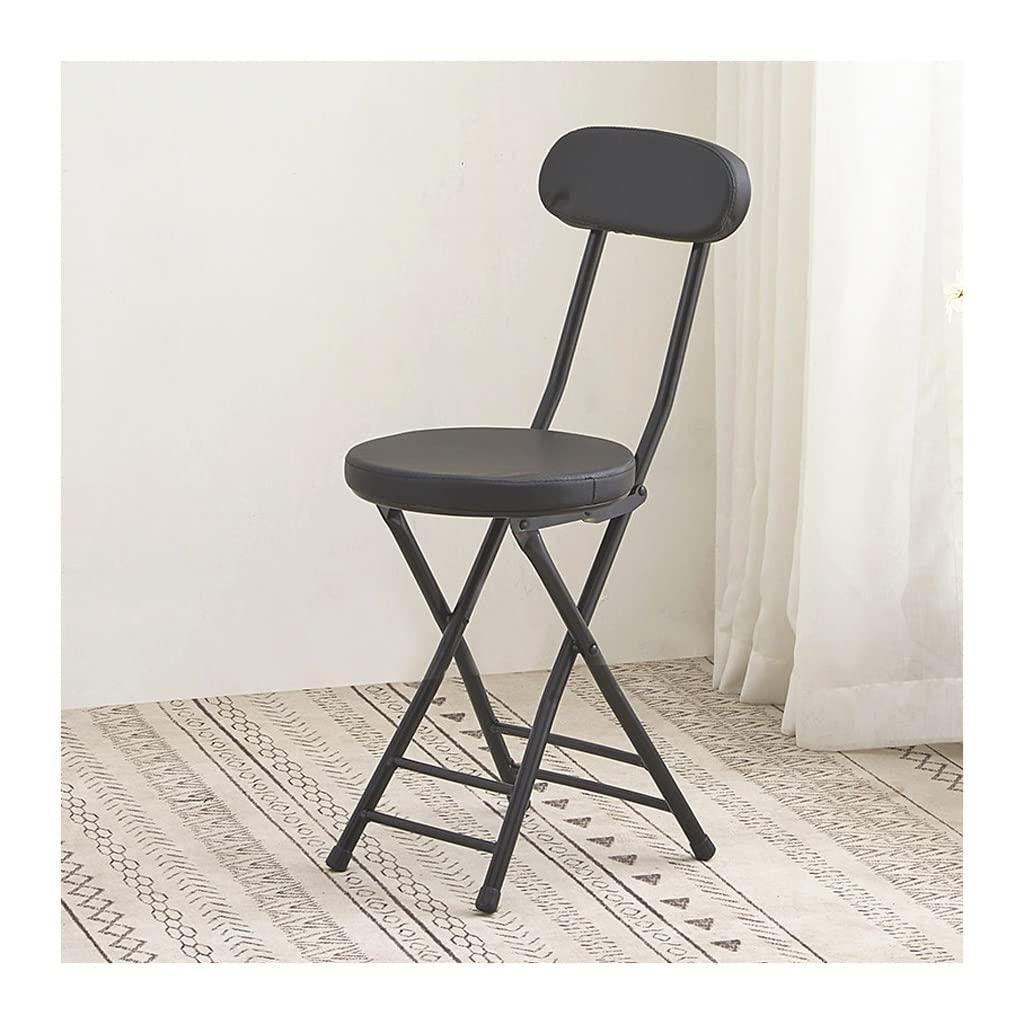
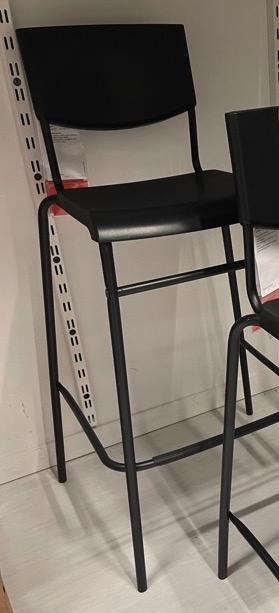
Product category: stool
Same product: no